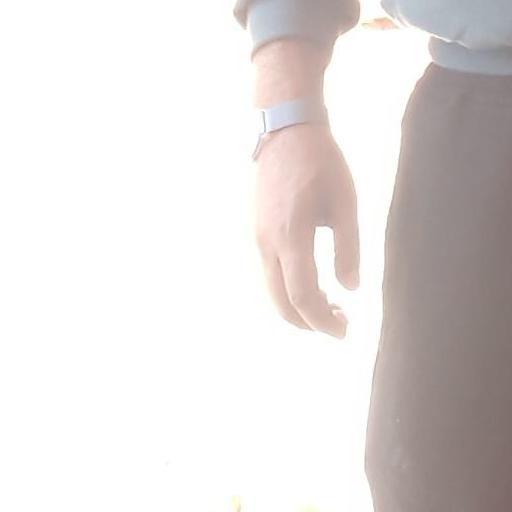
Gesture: no_gesture